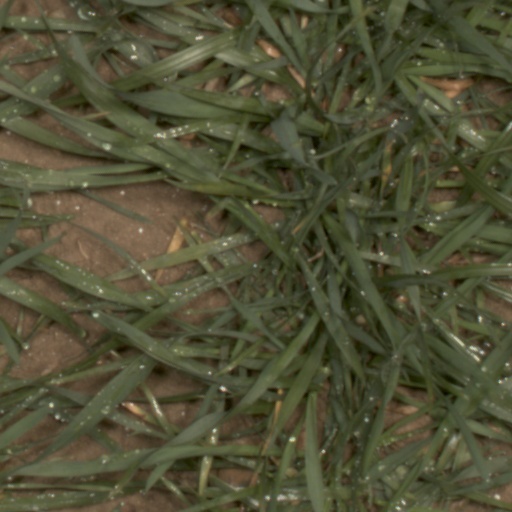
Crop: wheat